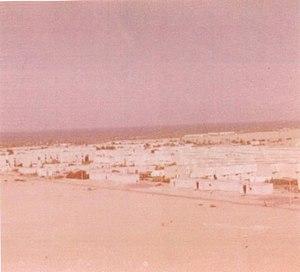
Yamit était le nom d'une colonie israélienne dans la péninsule du Sinaï en Égypte, établie après la guerre des Six Jours de 1967. Cette colonie de peuplement exista jusqu'en 1982, à l'application du traité de paix israélo-égyptien et du retrait israélien.